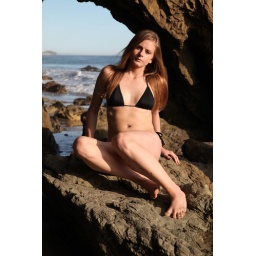
Photoshoot of a pretty model with long blonde hair and blue eyes in a black bikini.